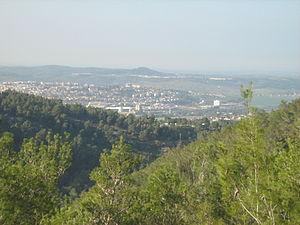
"Bet Shemesh est une ville du district de Jérusalem en Israël, situé à environ 30 kilomètres à l'ouest de Jérusalem. Le site moderne a été fondé en 1950 ; les autorités y établirent un camp de transit pour les immigrants juifs. C'est la première des ""villes de développement"" créée dans l'État hébreu.